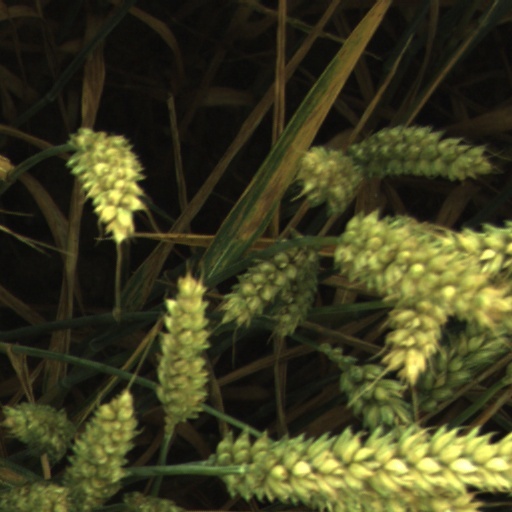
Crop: wheat